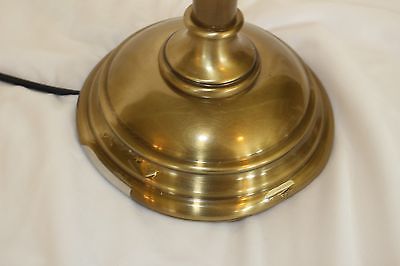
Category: lamp